Fruit

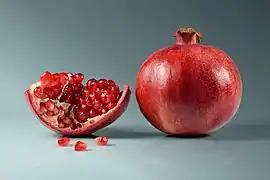
Pomegranate fruit – whole and piece with arils

Many common language terms used for fruit and seeds differ from botanical classifications. For example, in botany, a "fruit" is a ripened ovary or carpel that contains seeds, e.g., an orange, pomegranate, tomato or a pumpkin. A "nut" is a type of fruit (and not a seed), and a "seed" is a ripened ovule.